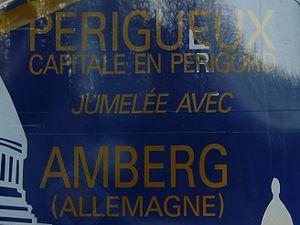
Extrait du panneau publicitaire indiquant le jumelage entre Périgueux et Amberg.
Périgueux est une commune française, la plus peuplée du Périgord, située dans le centre-est de la région Nouvelle-Aquitaine. Chef-lieu du département de la Dordogne depuis 1791, la commune compte 29 966 habitants en 2017, pour une aire urbaine totalisant plus de 103 000 habitants la même année. L'unité urbaine de Périgueux est la 96ᵉ unité urbaine la plus peuplée de France.